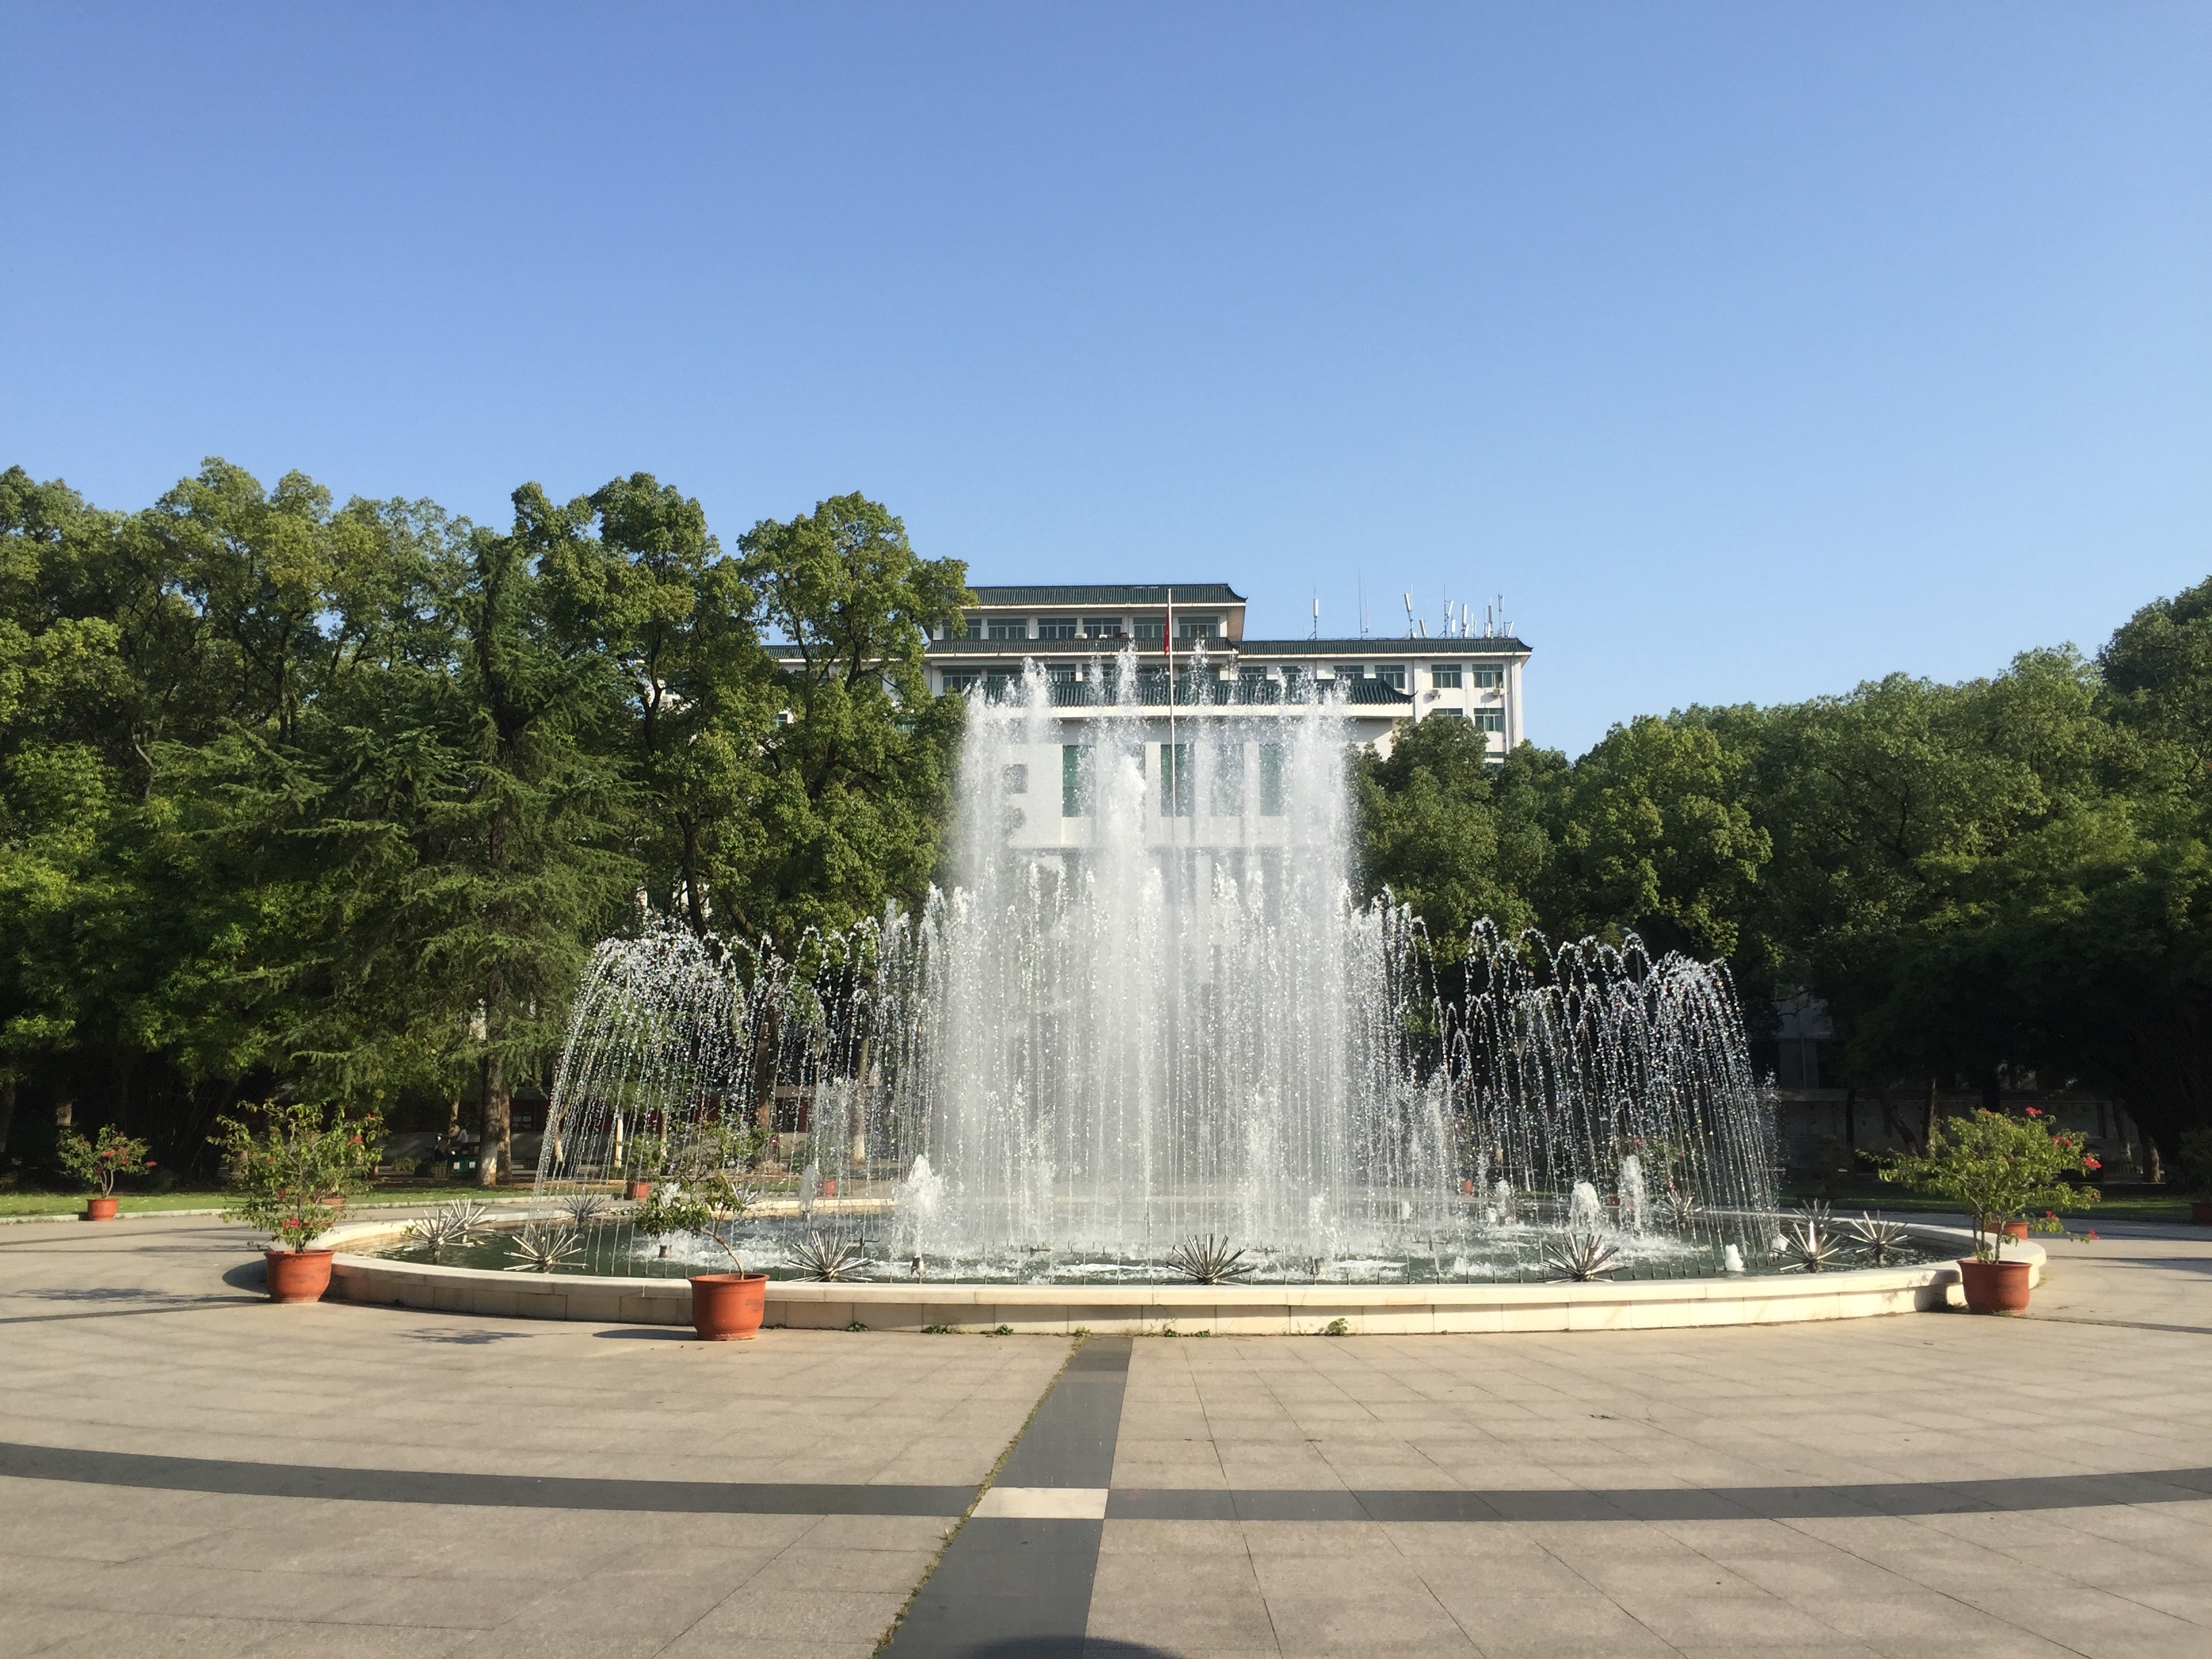
monument, plaza, park, landmark, memorial, university, fountain, town square, water feature, reflecting pool, wuhan, huazhong normal university